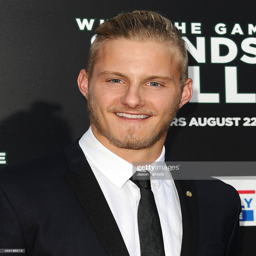
actor attends the premiere of .